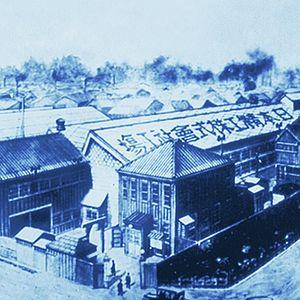
NSK est une entreprise japonaise spécialisée dans les roulements à billes.